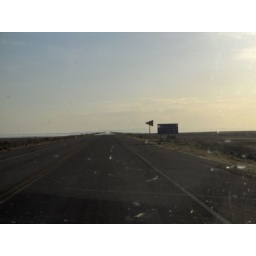
The road out to the beach where we stood in the Great Salt lake